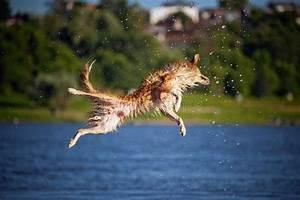
dog